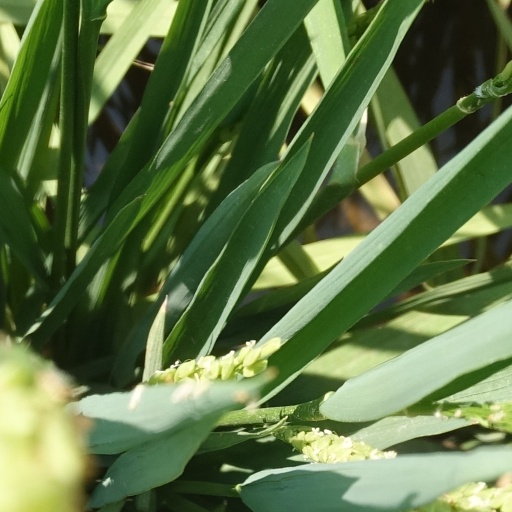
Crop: rice